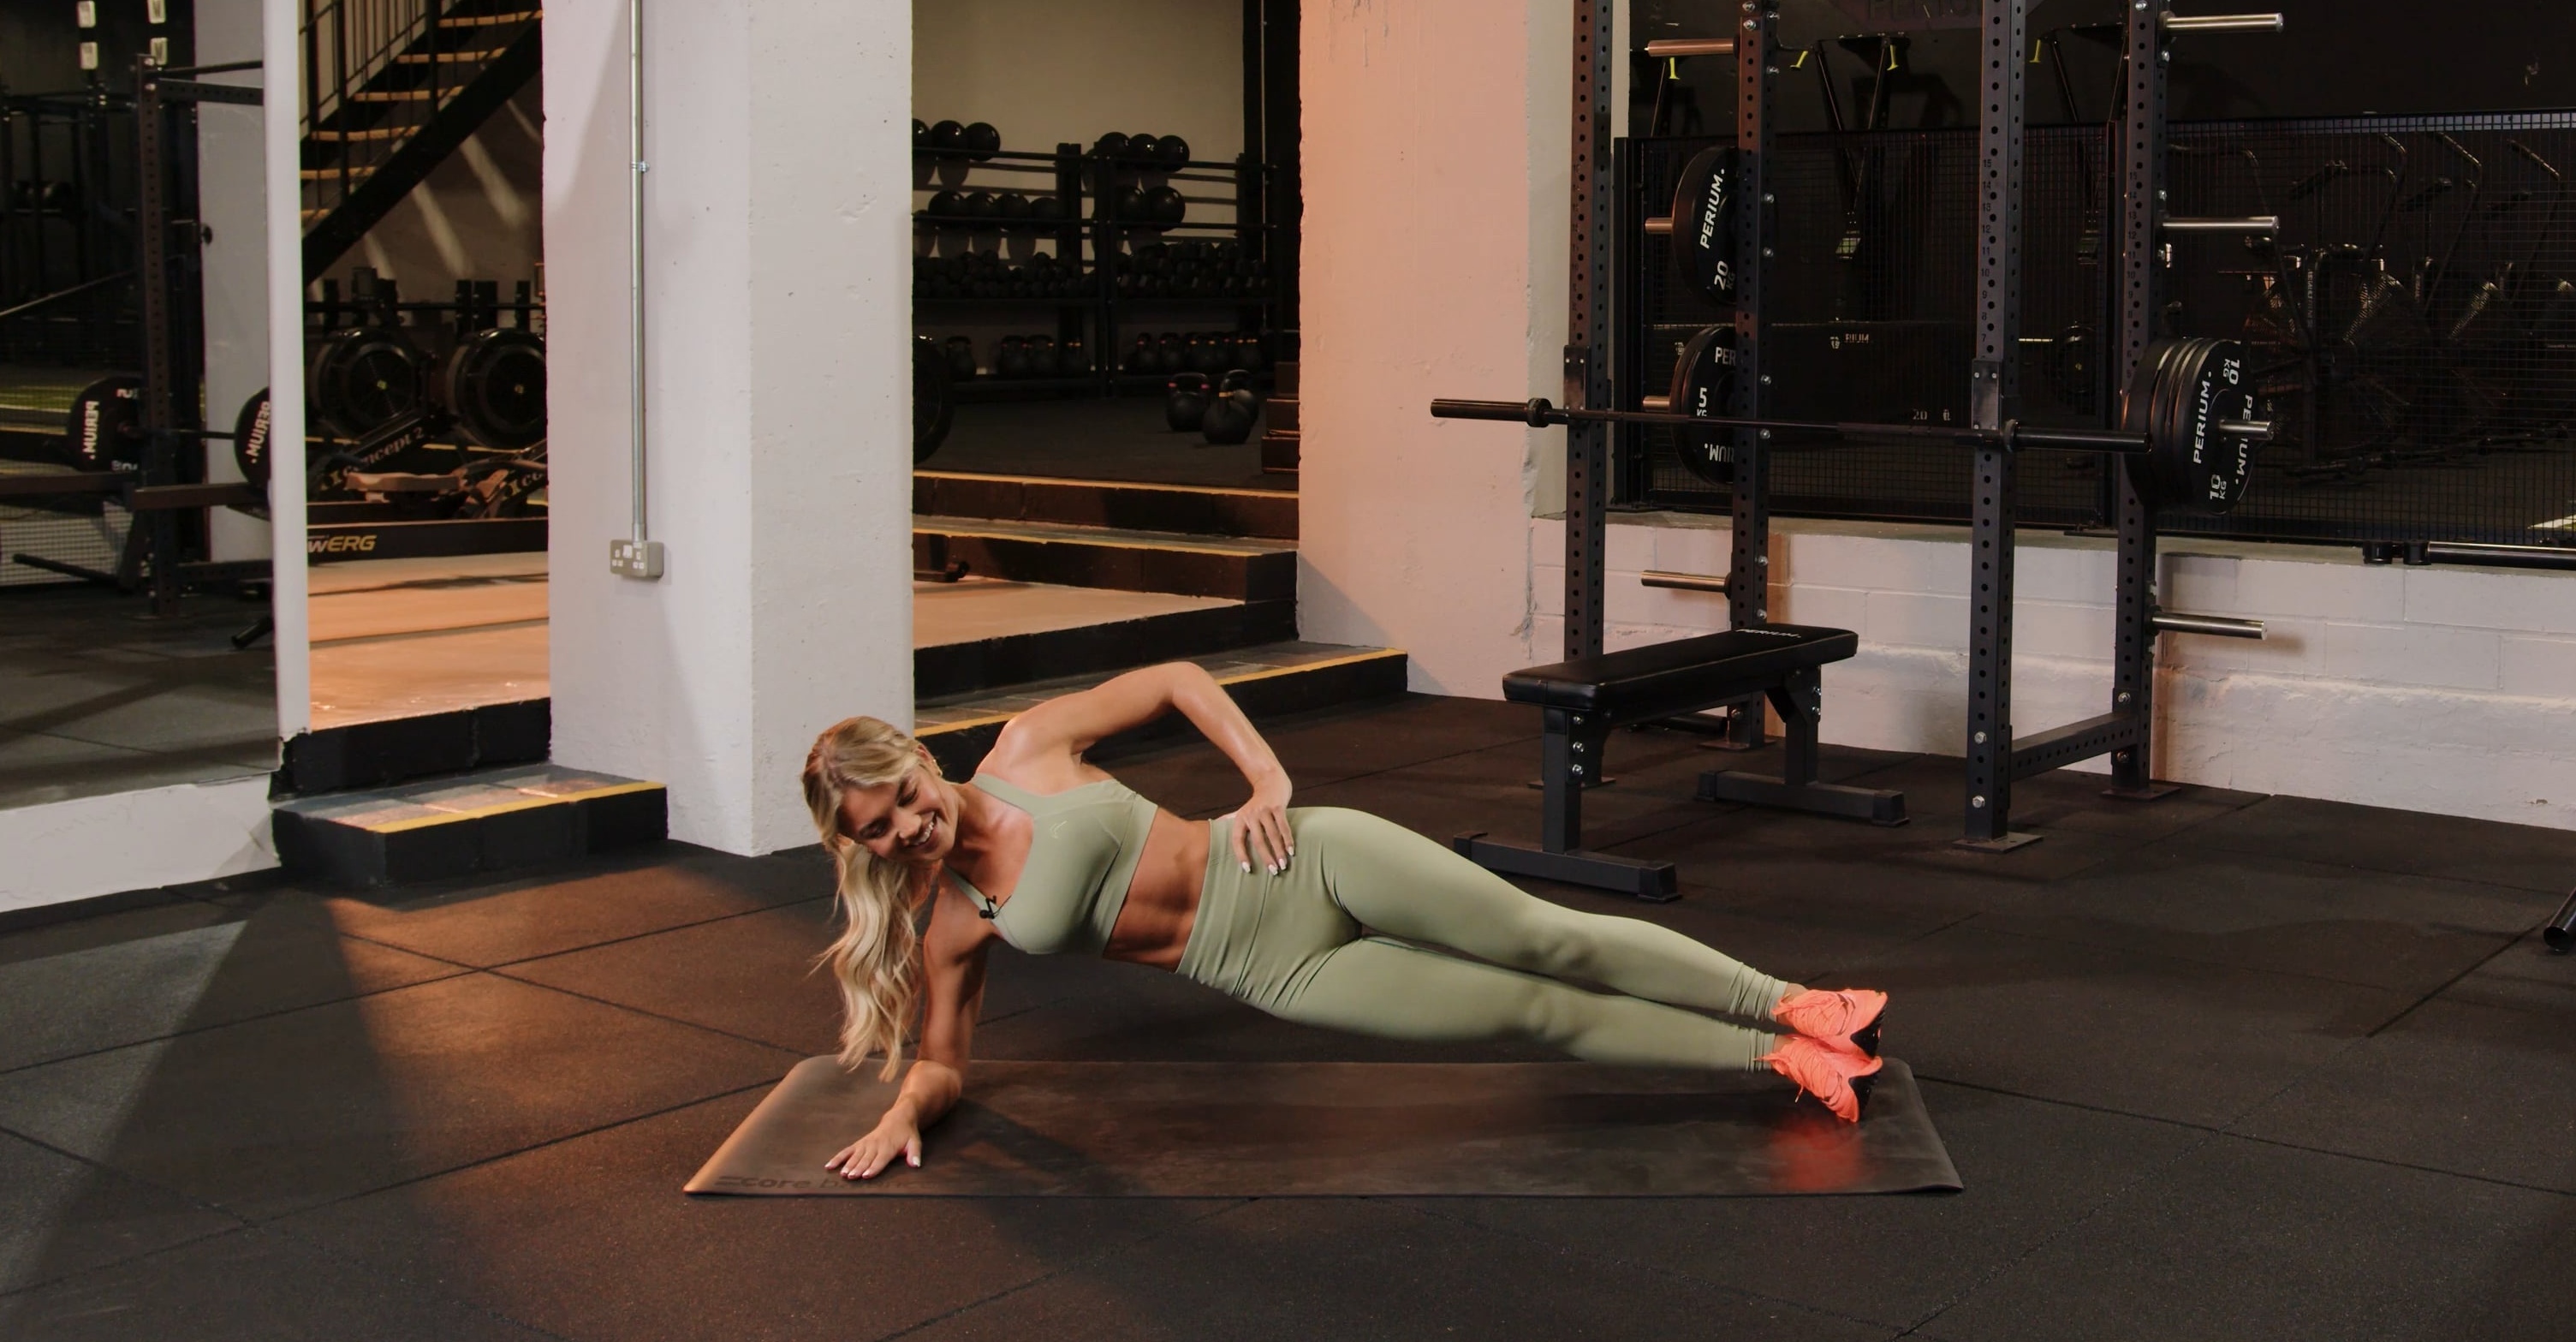
Side Plank (left side)
Brand: Move with Molly
Category: Services > Personal Services > Fitness & Wellness